MV Kalakala

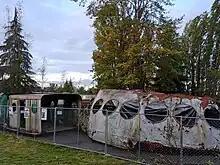
Parts of "Kalakala"s hull in storage in 2019, for a future Kirkland, Washington public art installation

Several art projects arose from fascination with "Kalakala", including a full-length album of solo cello compositions recorded on board the vessel in November 2003, called "Songs from a Parallel Universe". There is an as-yet unreleased film about the "Ghost Dance" that was filmed on "Kalakala". There was also a live concert featuring the Icelandic band "múm", Serena Tideman and Eyvind Kang, on board the "Kalakala". The watercolorist Robert Tandecki painted her among her later days. Artist Cory Ench painted a large mural of "Kalakala" in downtown Port Angeles in 1995.